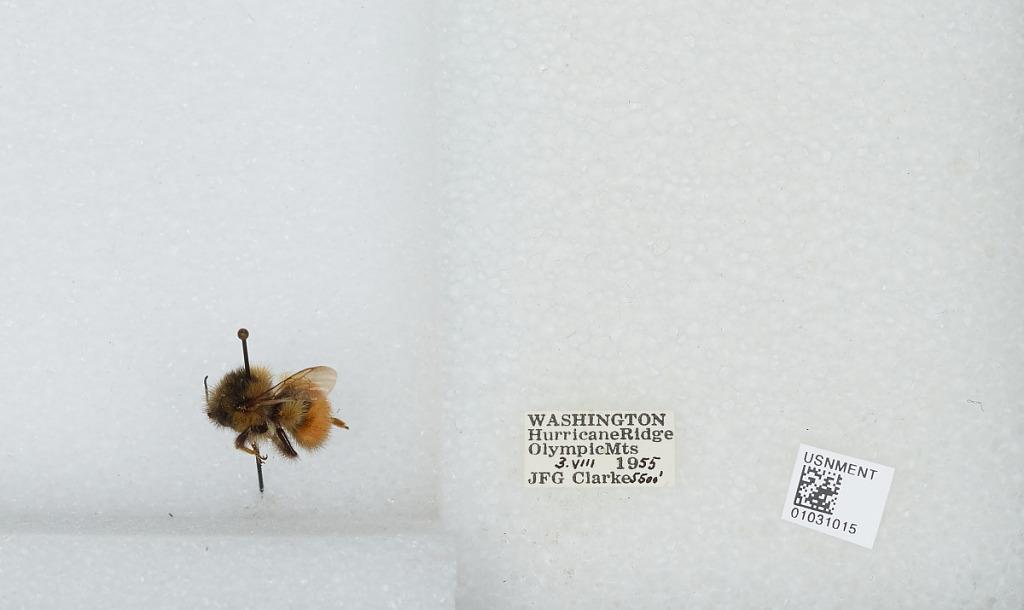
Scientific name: Bombus (Pyrobombus) melanopygus Nylander
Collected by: J. Clarke
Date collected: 1955-8-3
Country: United States
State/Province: Washington
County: Clallam
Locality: Hurricane Ridge, Olympic Mountains
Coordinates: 47.9692, -123.498